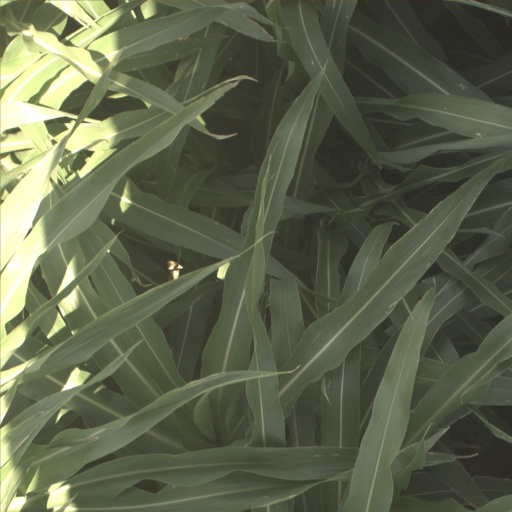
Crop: sorghum